Jewish philosophy

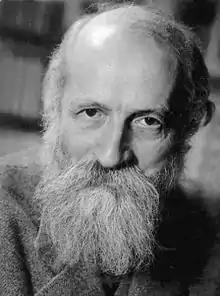
Martin Buber

A major trend in the timeline of modern Jewish philosophy was the attempt to develop a theory of Judaism based on existentialism. Among the early Jewish existentialist philosophers was Lev Shestov (born Jehuda Leib Schwarzmann), a Russian-Jewish philosopher. Another of the most influential Jewish existentialists in the first half of the 20th century was Franz Rosenzweig. While researching his doctoral dissertation on the 19th-century German philosopher Georg Wilhelm Friedrich Hegel, Rosenzweig reacted against Hegel's idealism and developed an existential approach. For a time, Rosenzweig considered conversion to Christianity, but in 1913, he turned to Jewish philosophy. He became a philosopher and student of Hermann Cohen. Rosenzweig's major work, "Star of Redemption", expounded his philosophy, portraying the relationships between God, humanity, and the world as they are connected by creation, revelation, and redemption. Orthodox rabbi Joseph Soloveitchik, and Conservative rabbis Neil Gillman and Elliot N. Dorff, have also been described as existentialists.